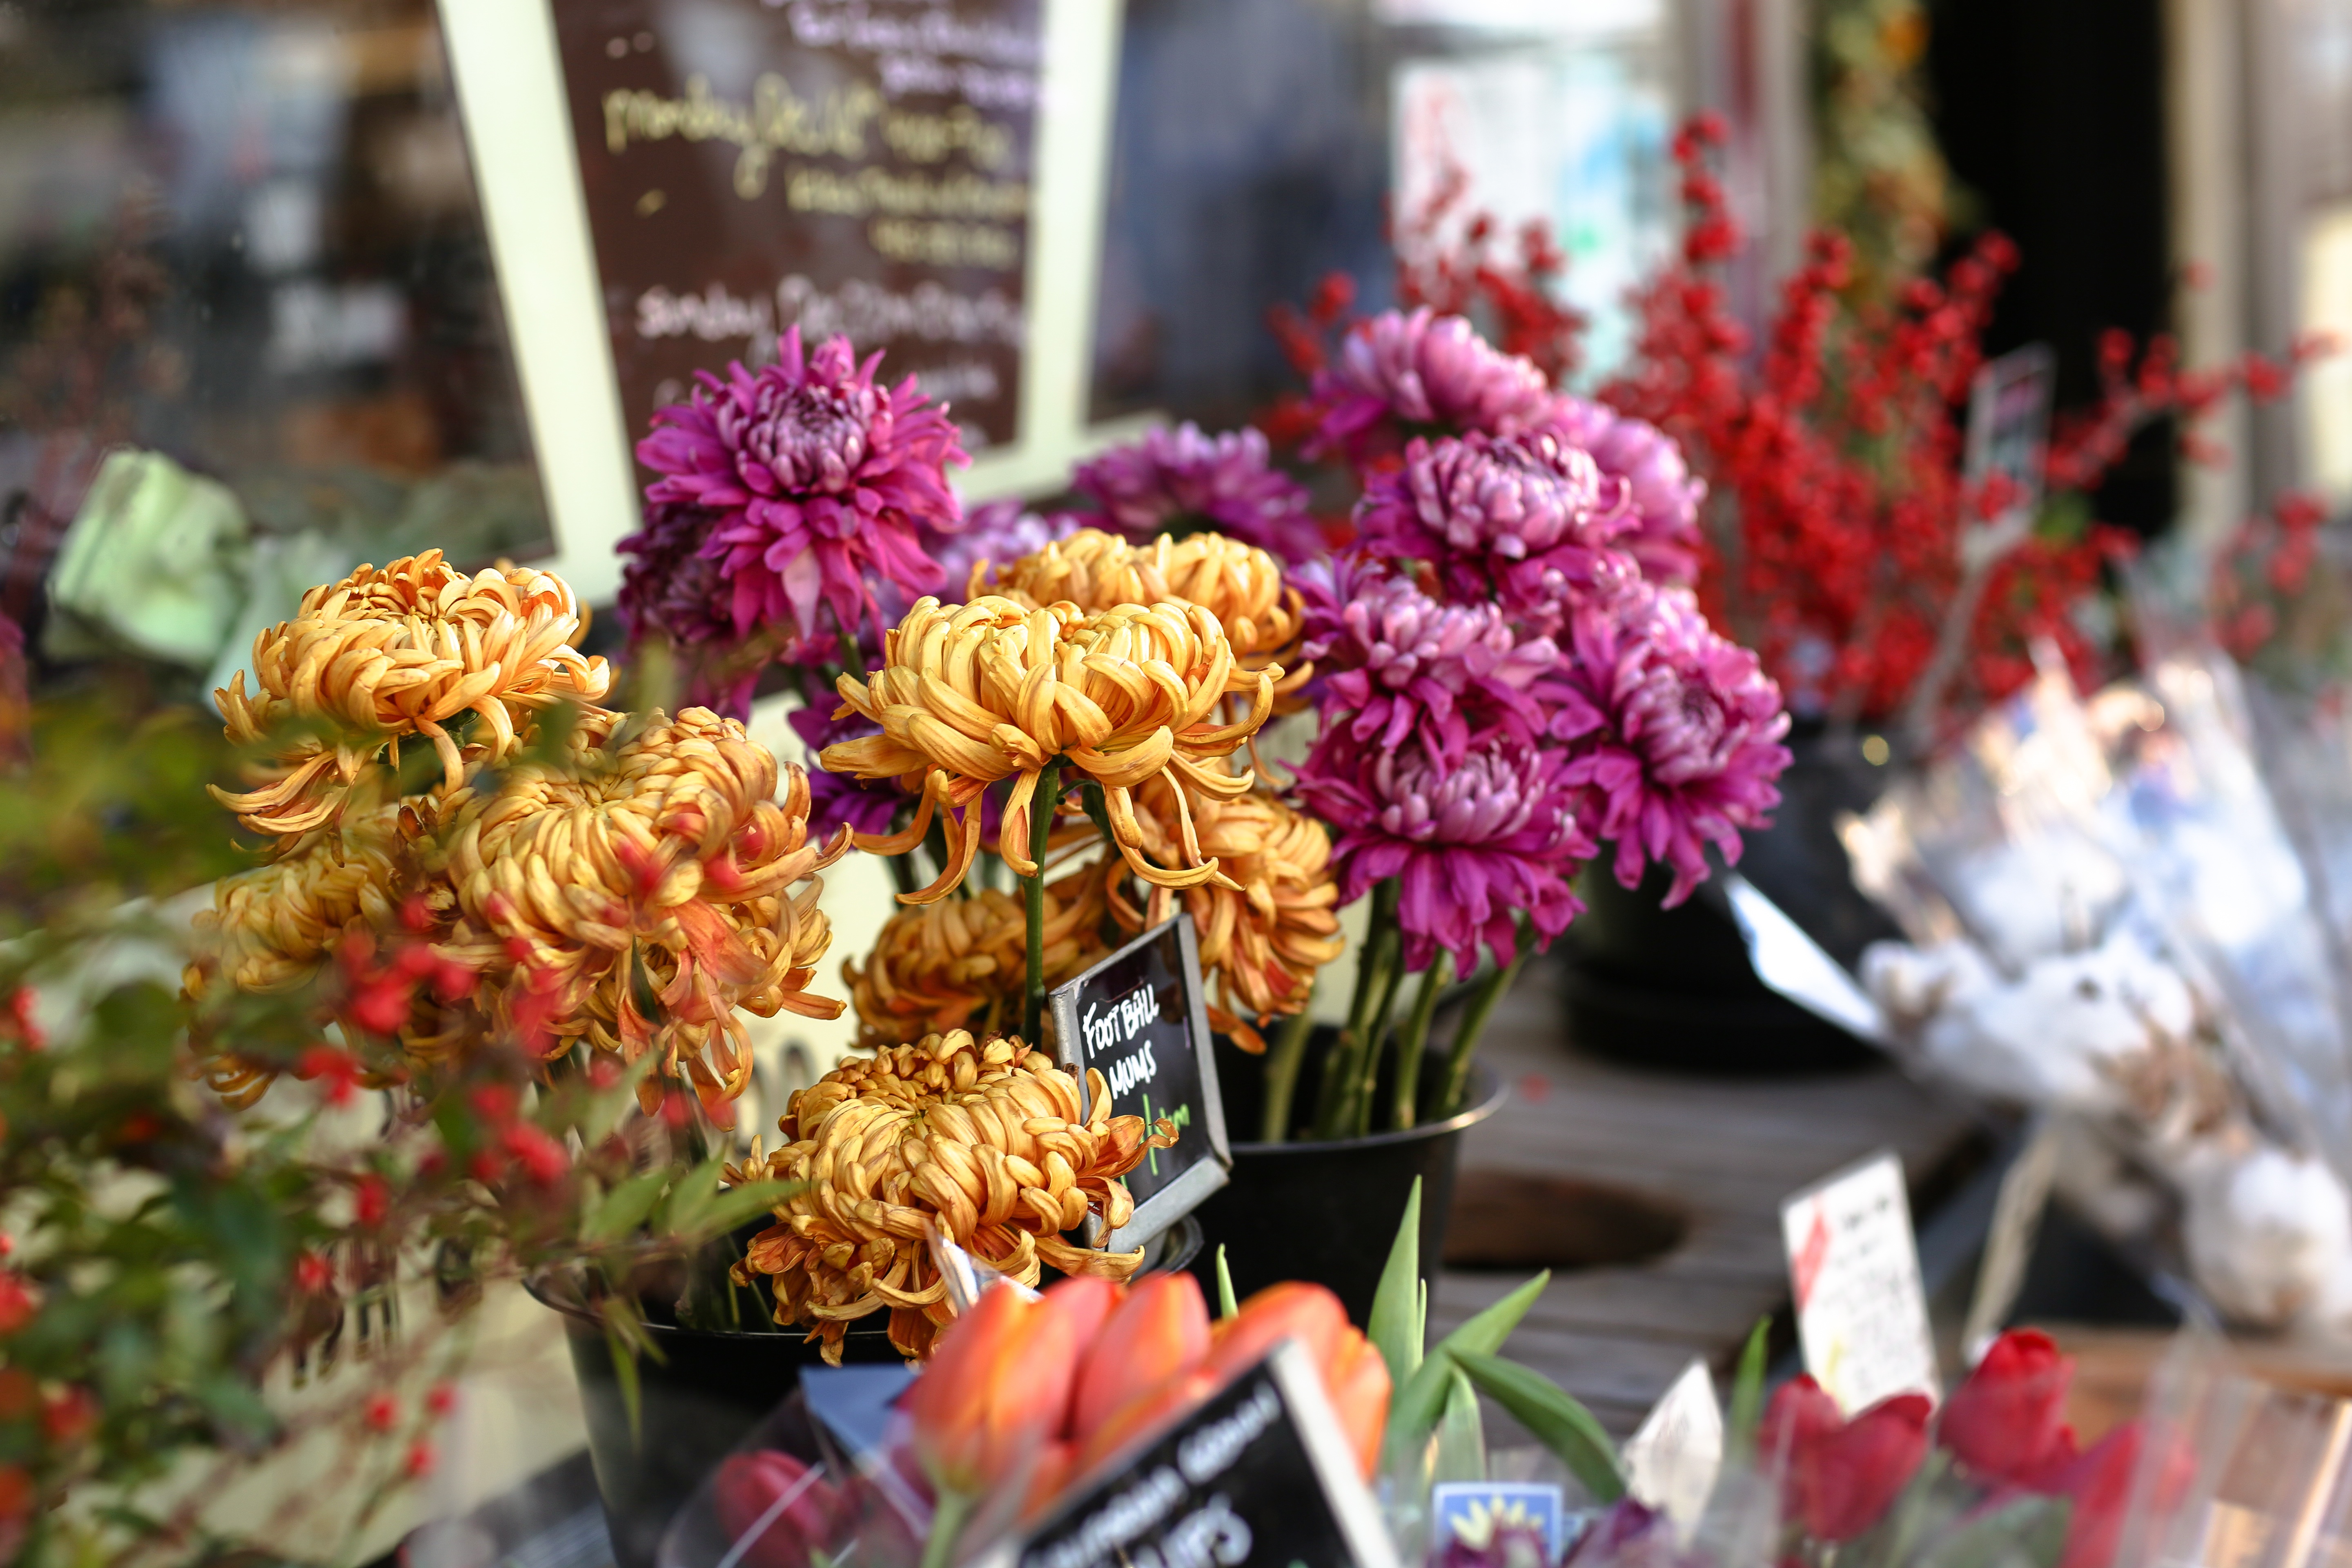
plant, flower, bloom, bouquet, market, flora, florist, aisle, floristry, retail, flower bouquet, floral design, centrepiece, flower arranging